William Upham

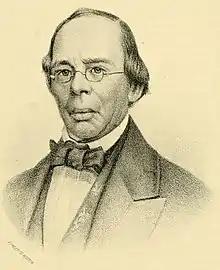
Illustration of Upham circa 1850, based on contemporary photo

In 1842 Samuel Prentiss resigned his seat in the U.S. Senate in order to accept appointment as judge of the United States District Court for the District of Vermont. Samuel C. Crafts was appointed to fill the vacancy, and served until the end of the term to which Prentiss had been elected, April 23, 1842, to March 3, 1843. Crafts was not a candidate for a full term, and Upham was the successful Whig candidate for the seat. He was reelected in 1848 and served from March 4, 1843, until his death. While in the Senate, he was chairman of the Committee on Agriculture (28th Congress) and the Committee on Pensions (29th Congress).